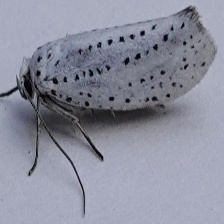
Species: BIRD CHERRY ERMINE MOTH